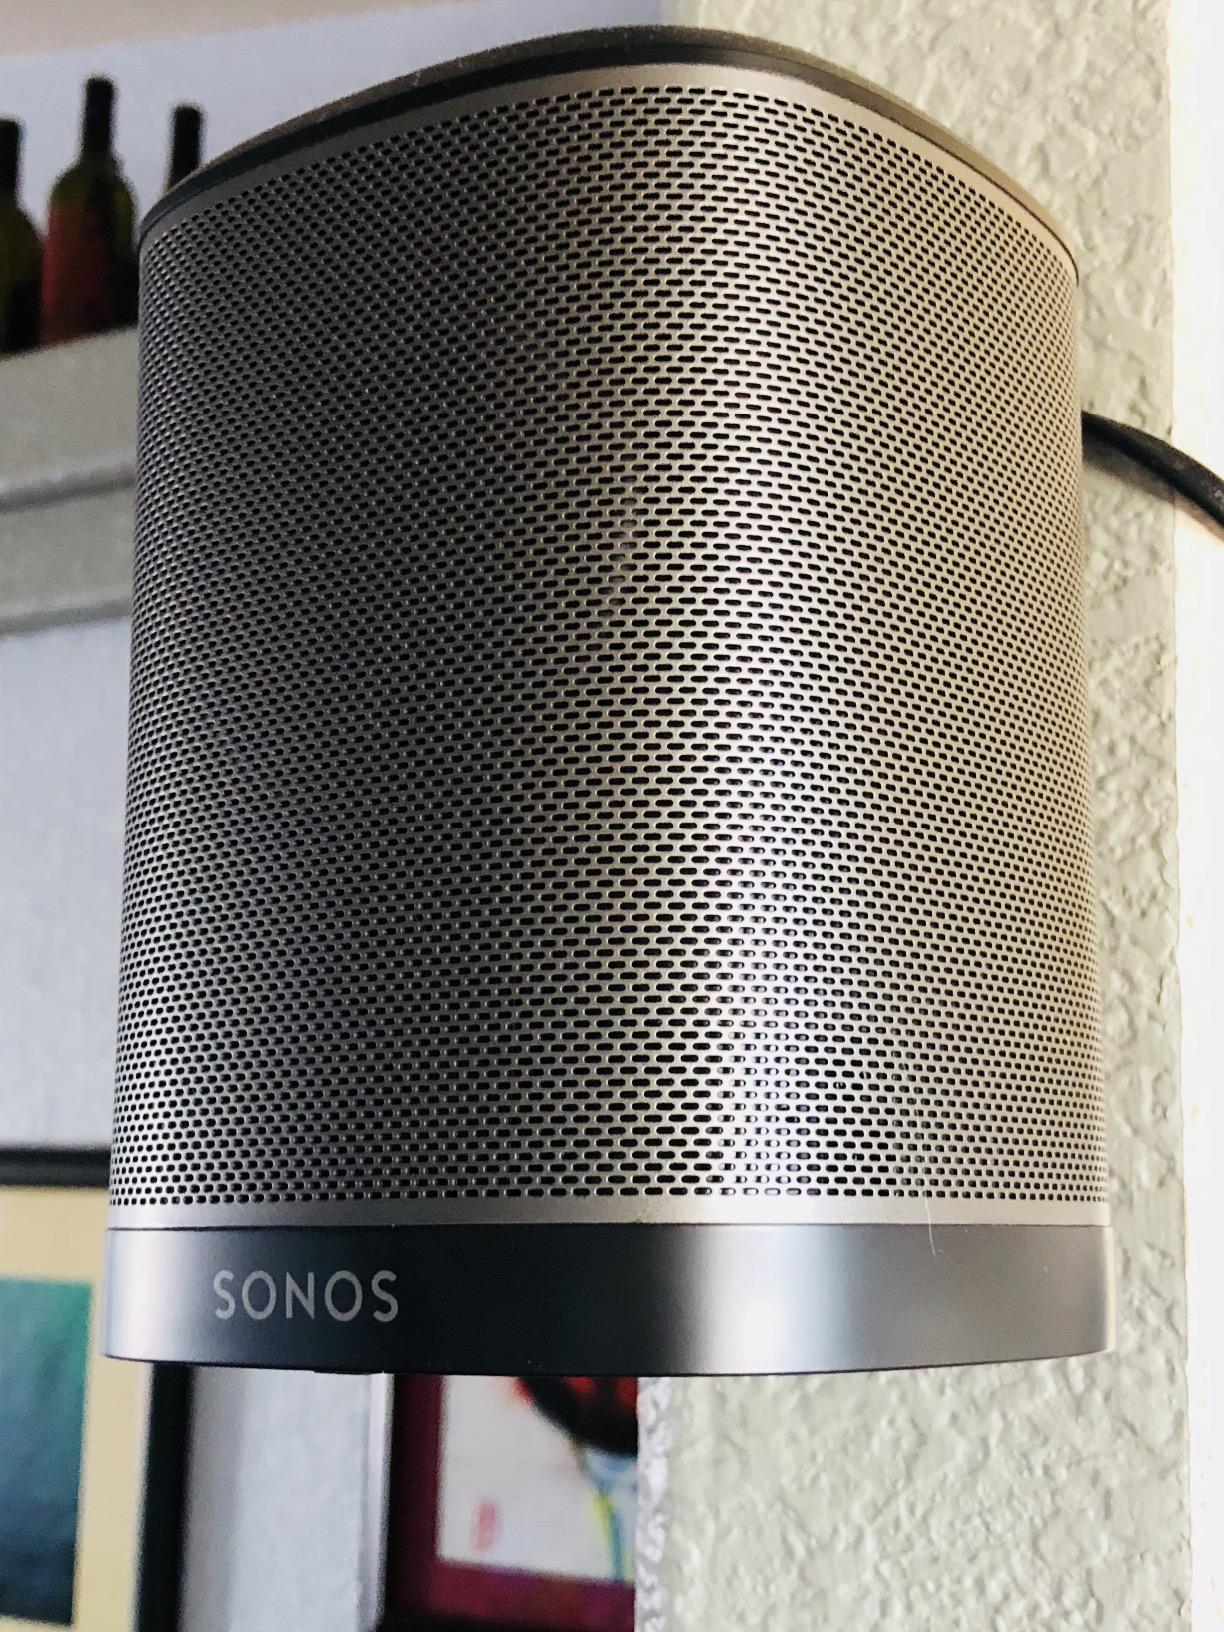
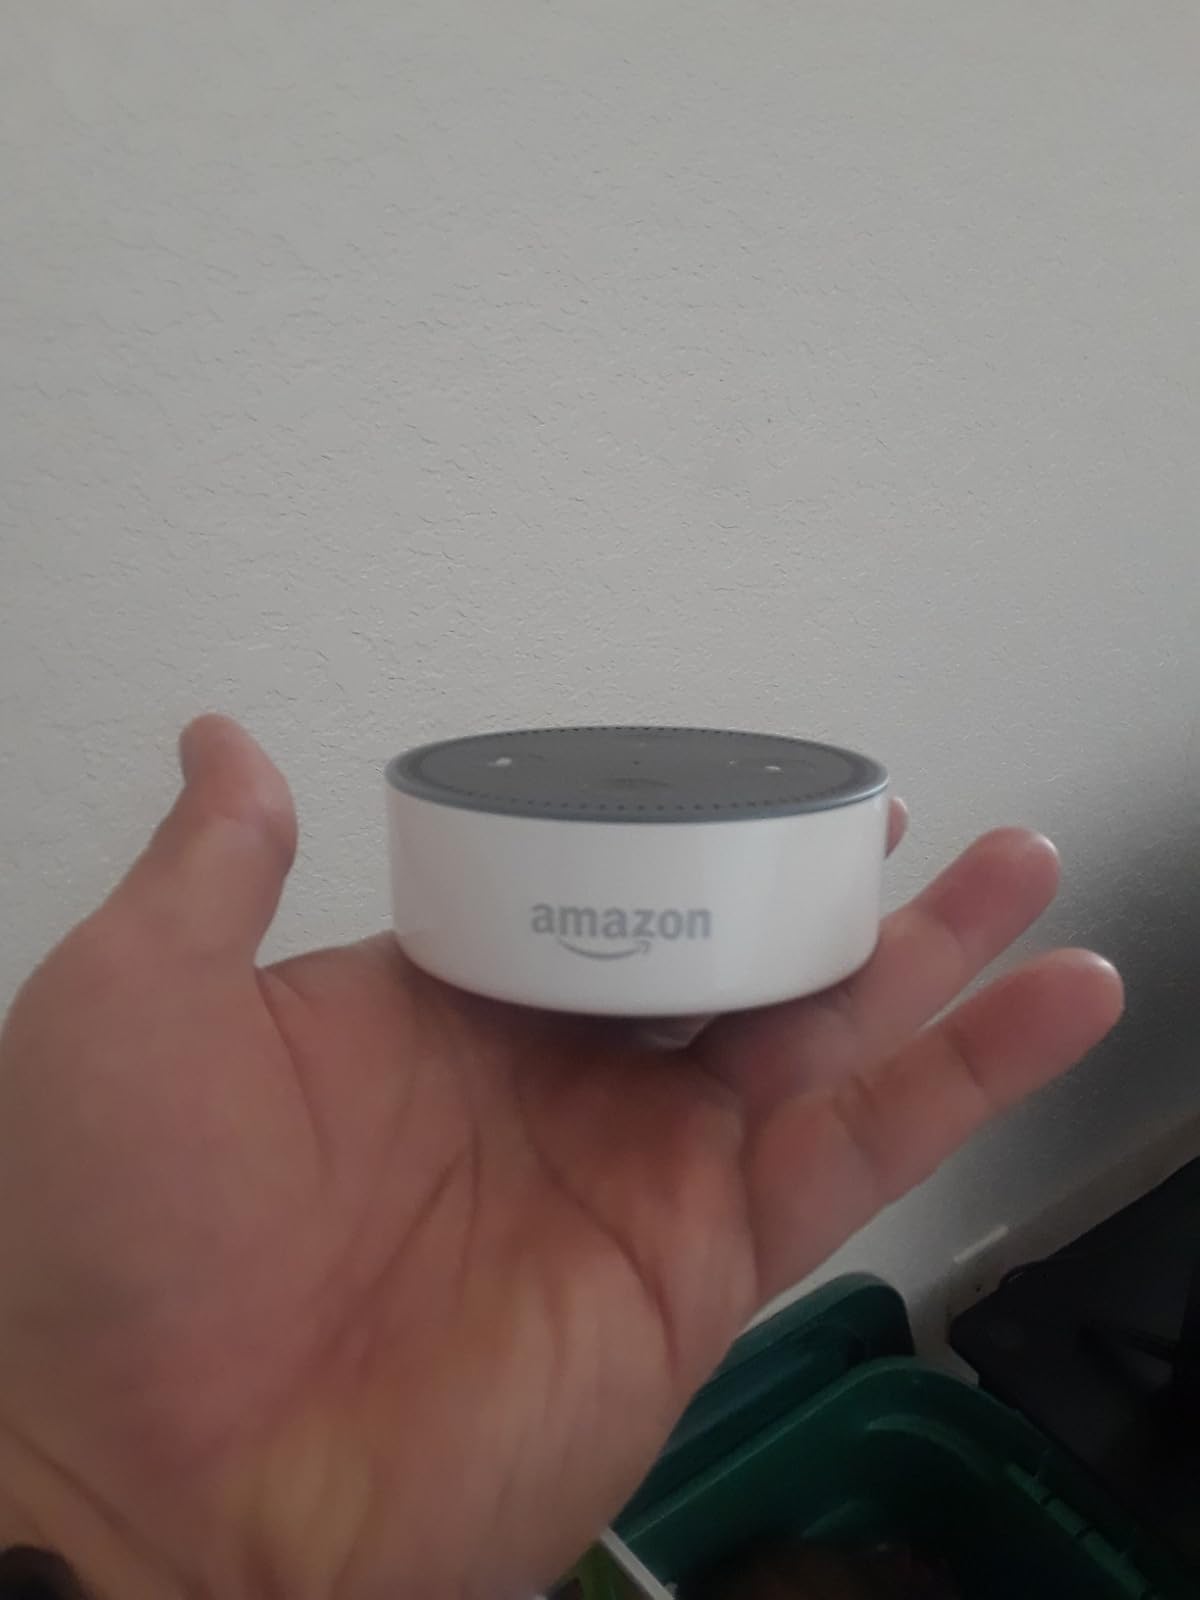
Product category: speaker
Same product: no